Helsinki Folk Festival

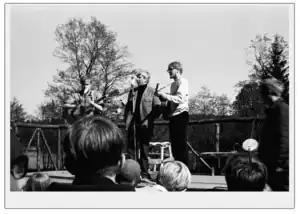
Hootenanny Trio performing in Sandvik in 1966.

Modern maps no longer show the location of Sandvik. But it is known that it was located near where Soukka met Espoonlahti, around the current Ristiniementie street. There were no structures such as stage with a roof or places for the audience to sit. They spent the night in some small houses in the area. Transportation to the site was arranged by special buses from the Kampintori square in Helsinki.